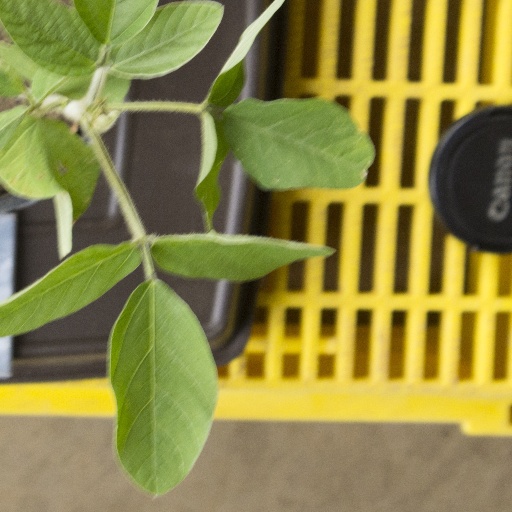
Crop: soybean